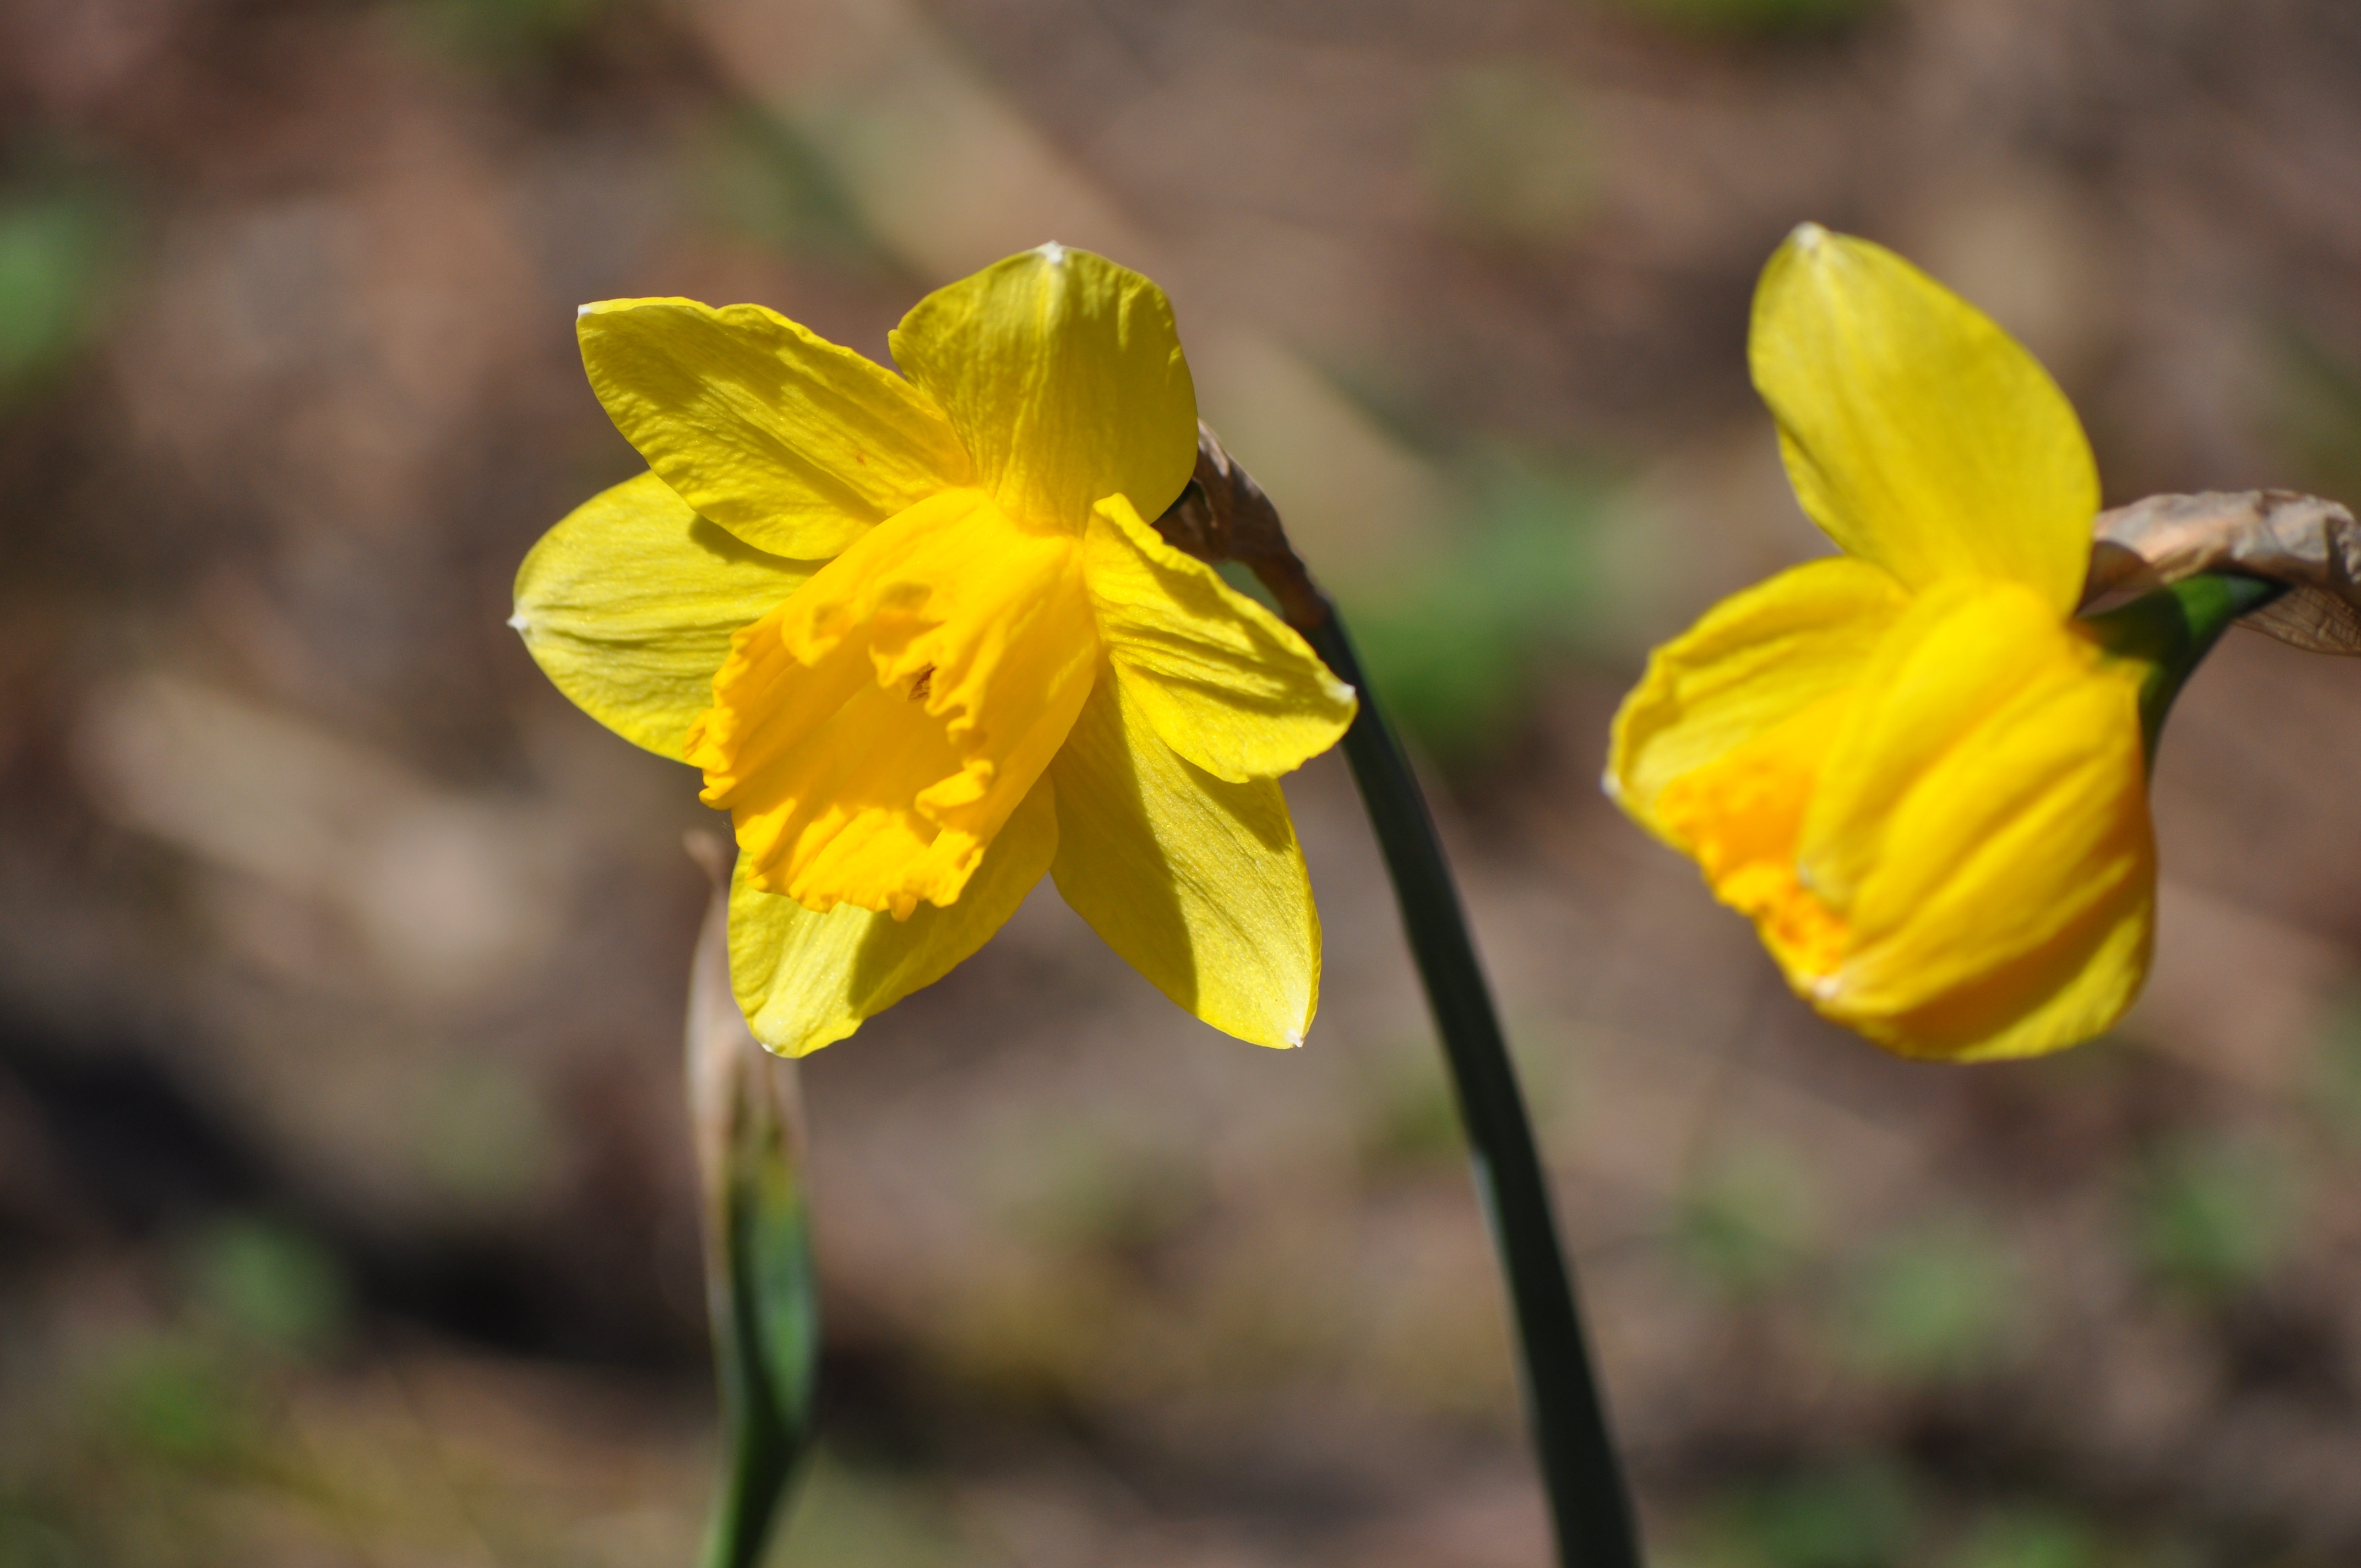
blossom, plant, flower, petal, bloom, spring, botany, yellow, close, daffodil, flora, snowflake, wildflower, narcissus, easter, macro photography, flowering plant, plant stem, land plant, violet family